New York energy law

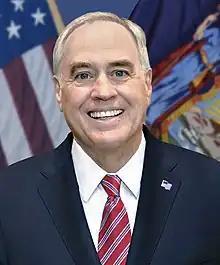
Tom DiNapoli, New York State Comptroller, as of 2025

Under New York law, both the New York Attorney General or a district attorney may prosecute alleged polluters who make oil spills.